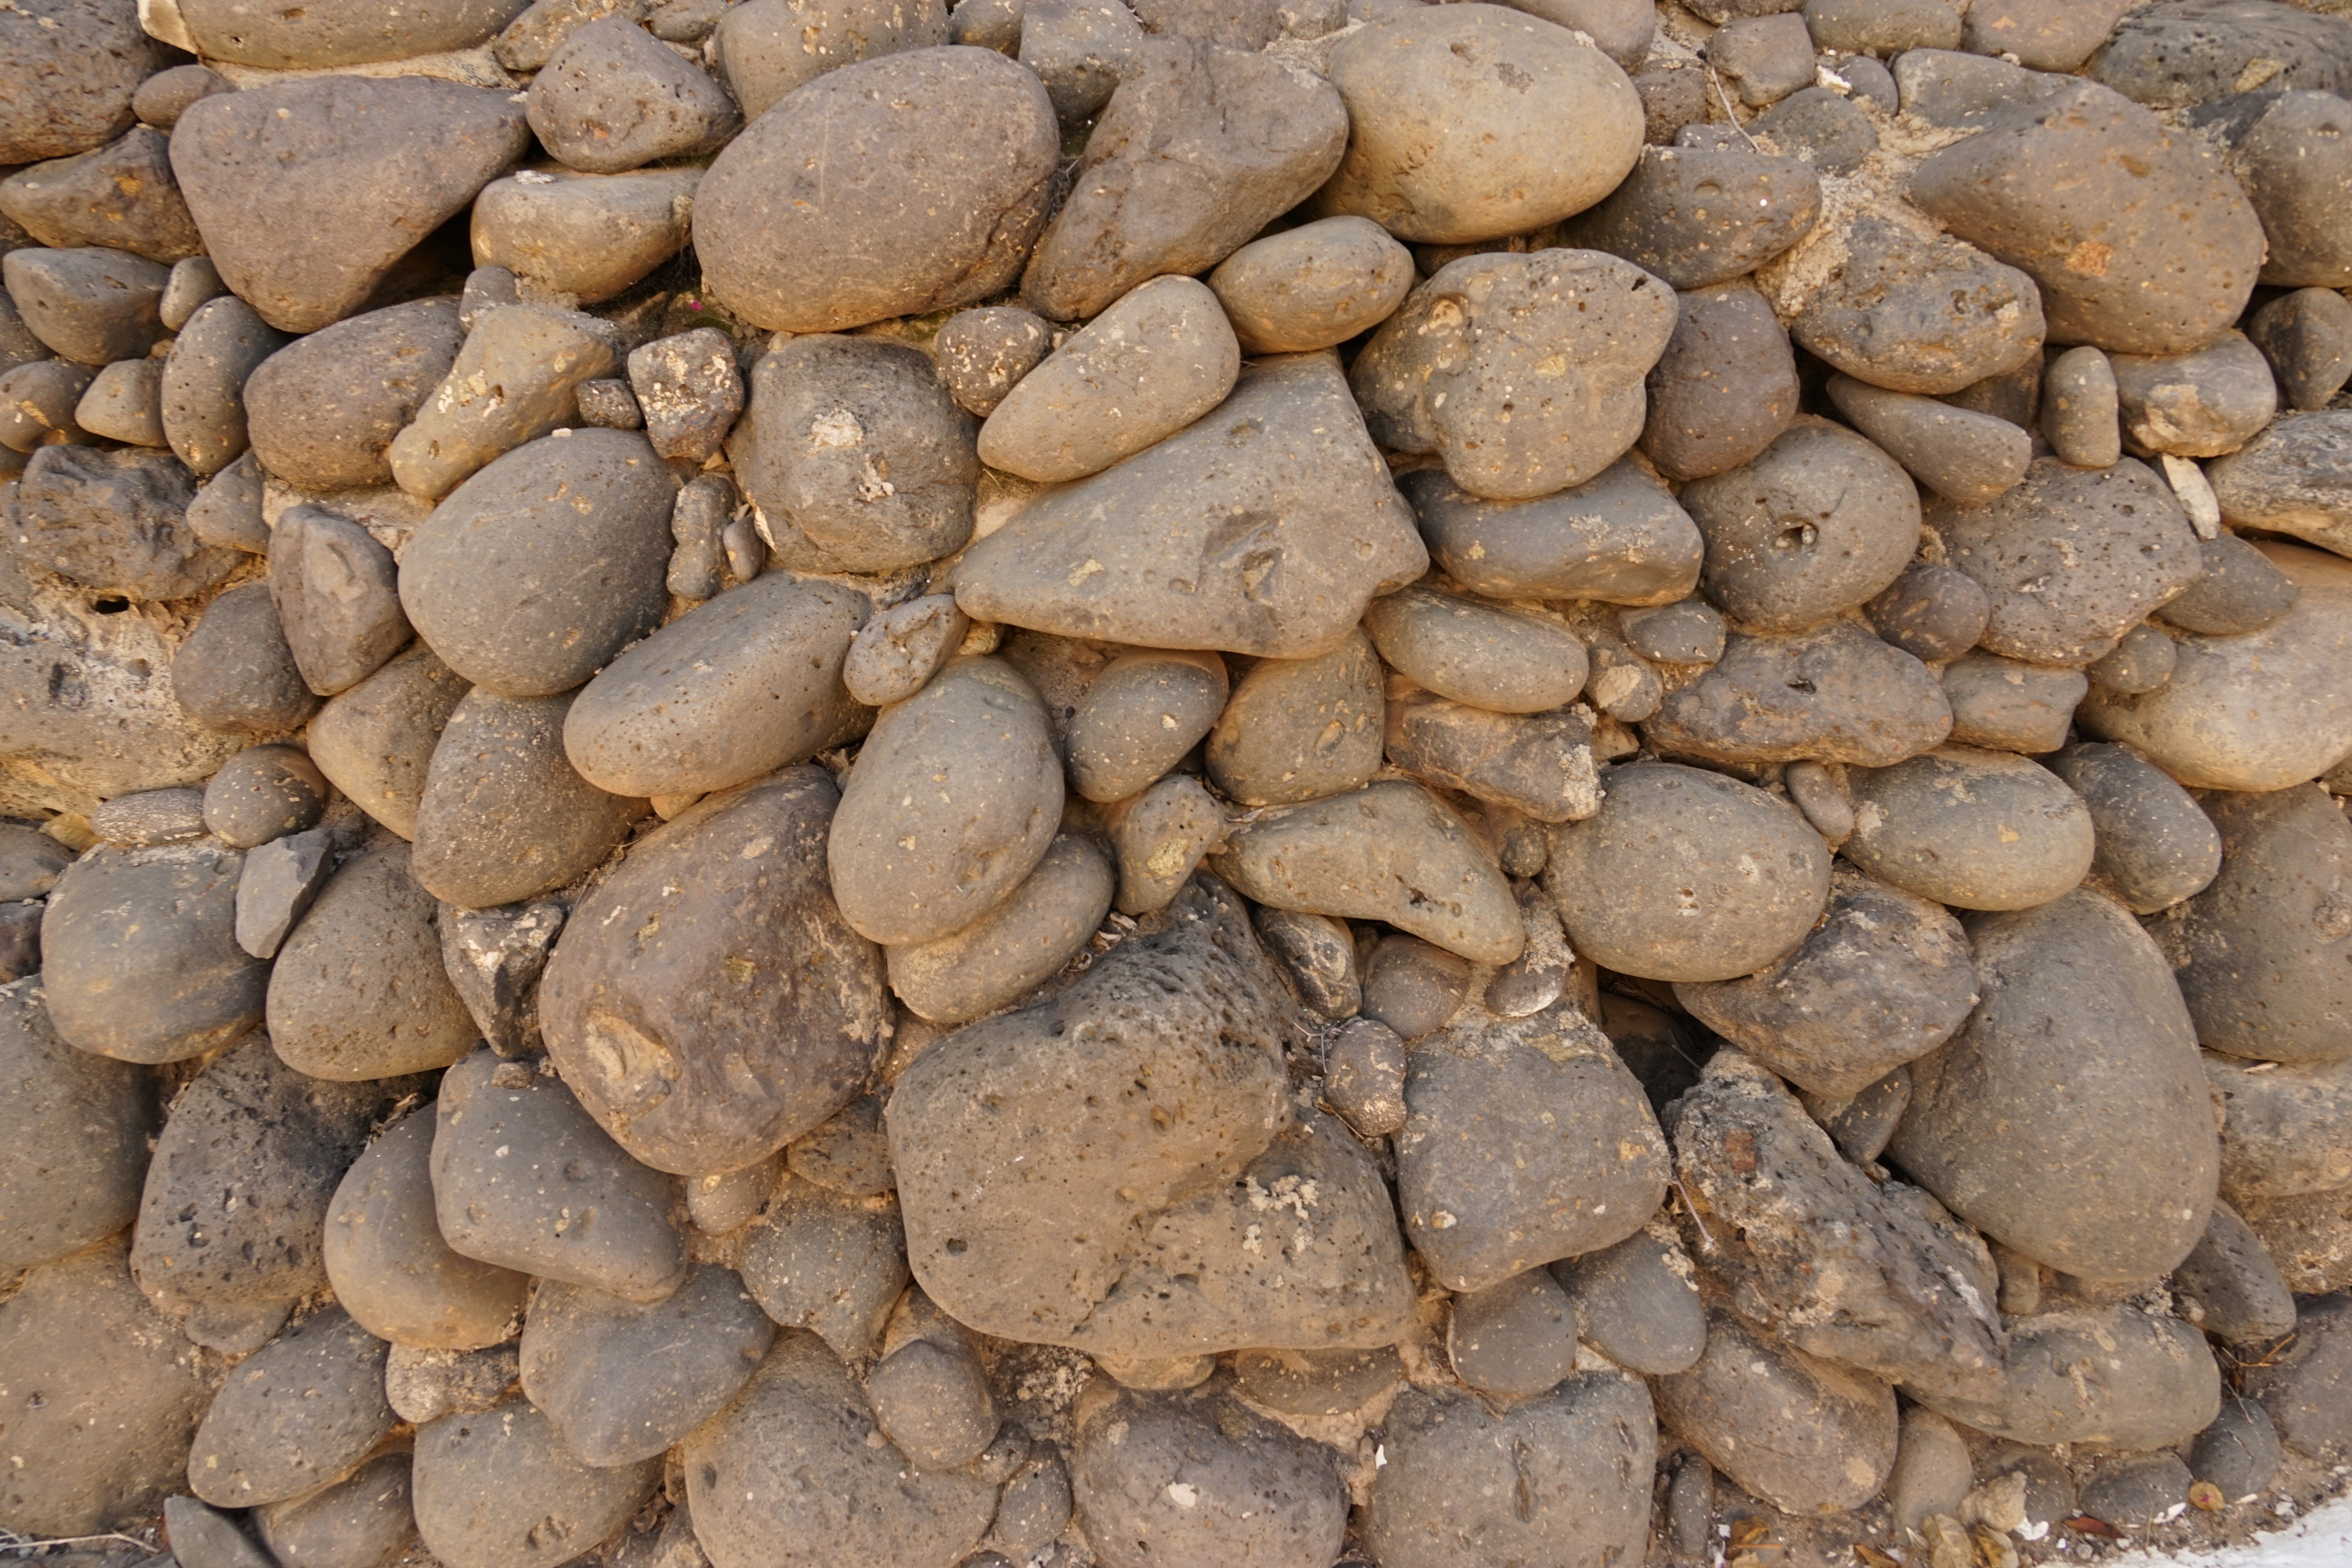
beach, nature, rock, wood, ground, floor, pebble, soil, stone wall, close, material, stones, gravel, pebbles, flooring, stone beach, rauh